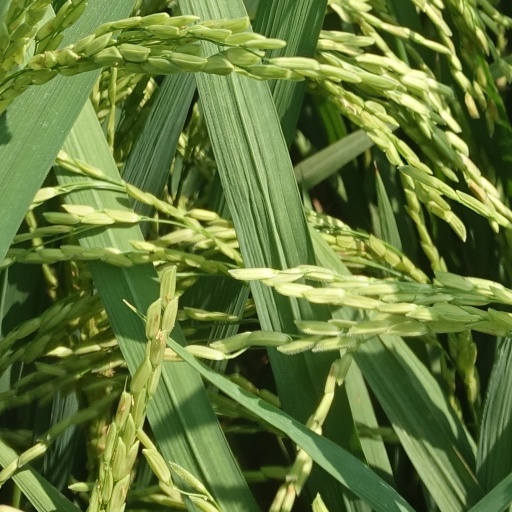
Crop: rice